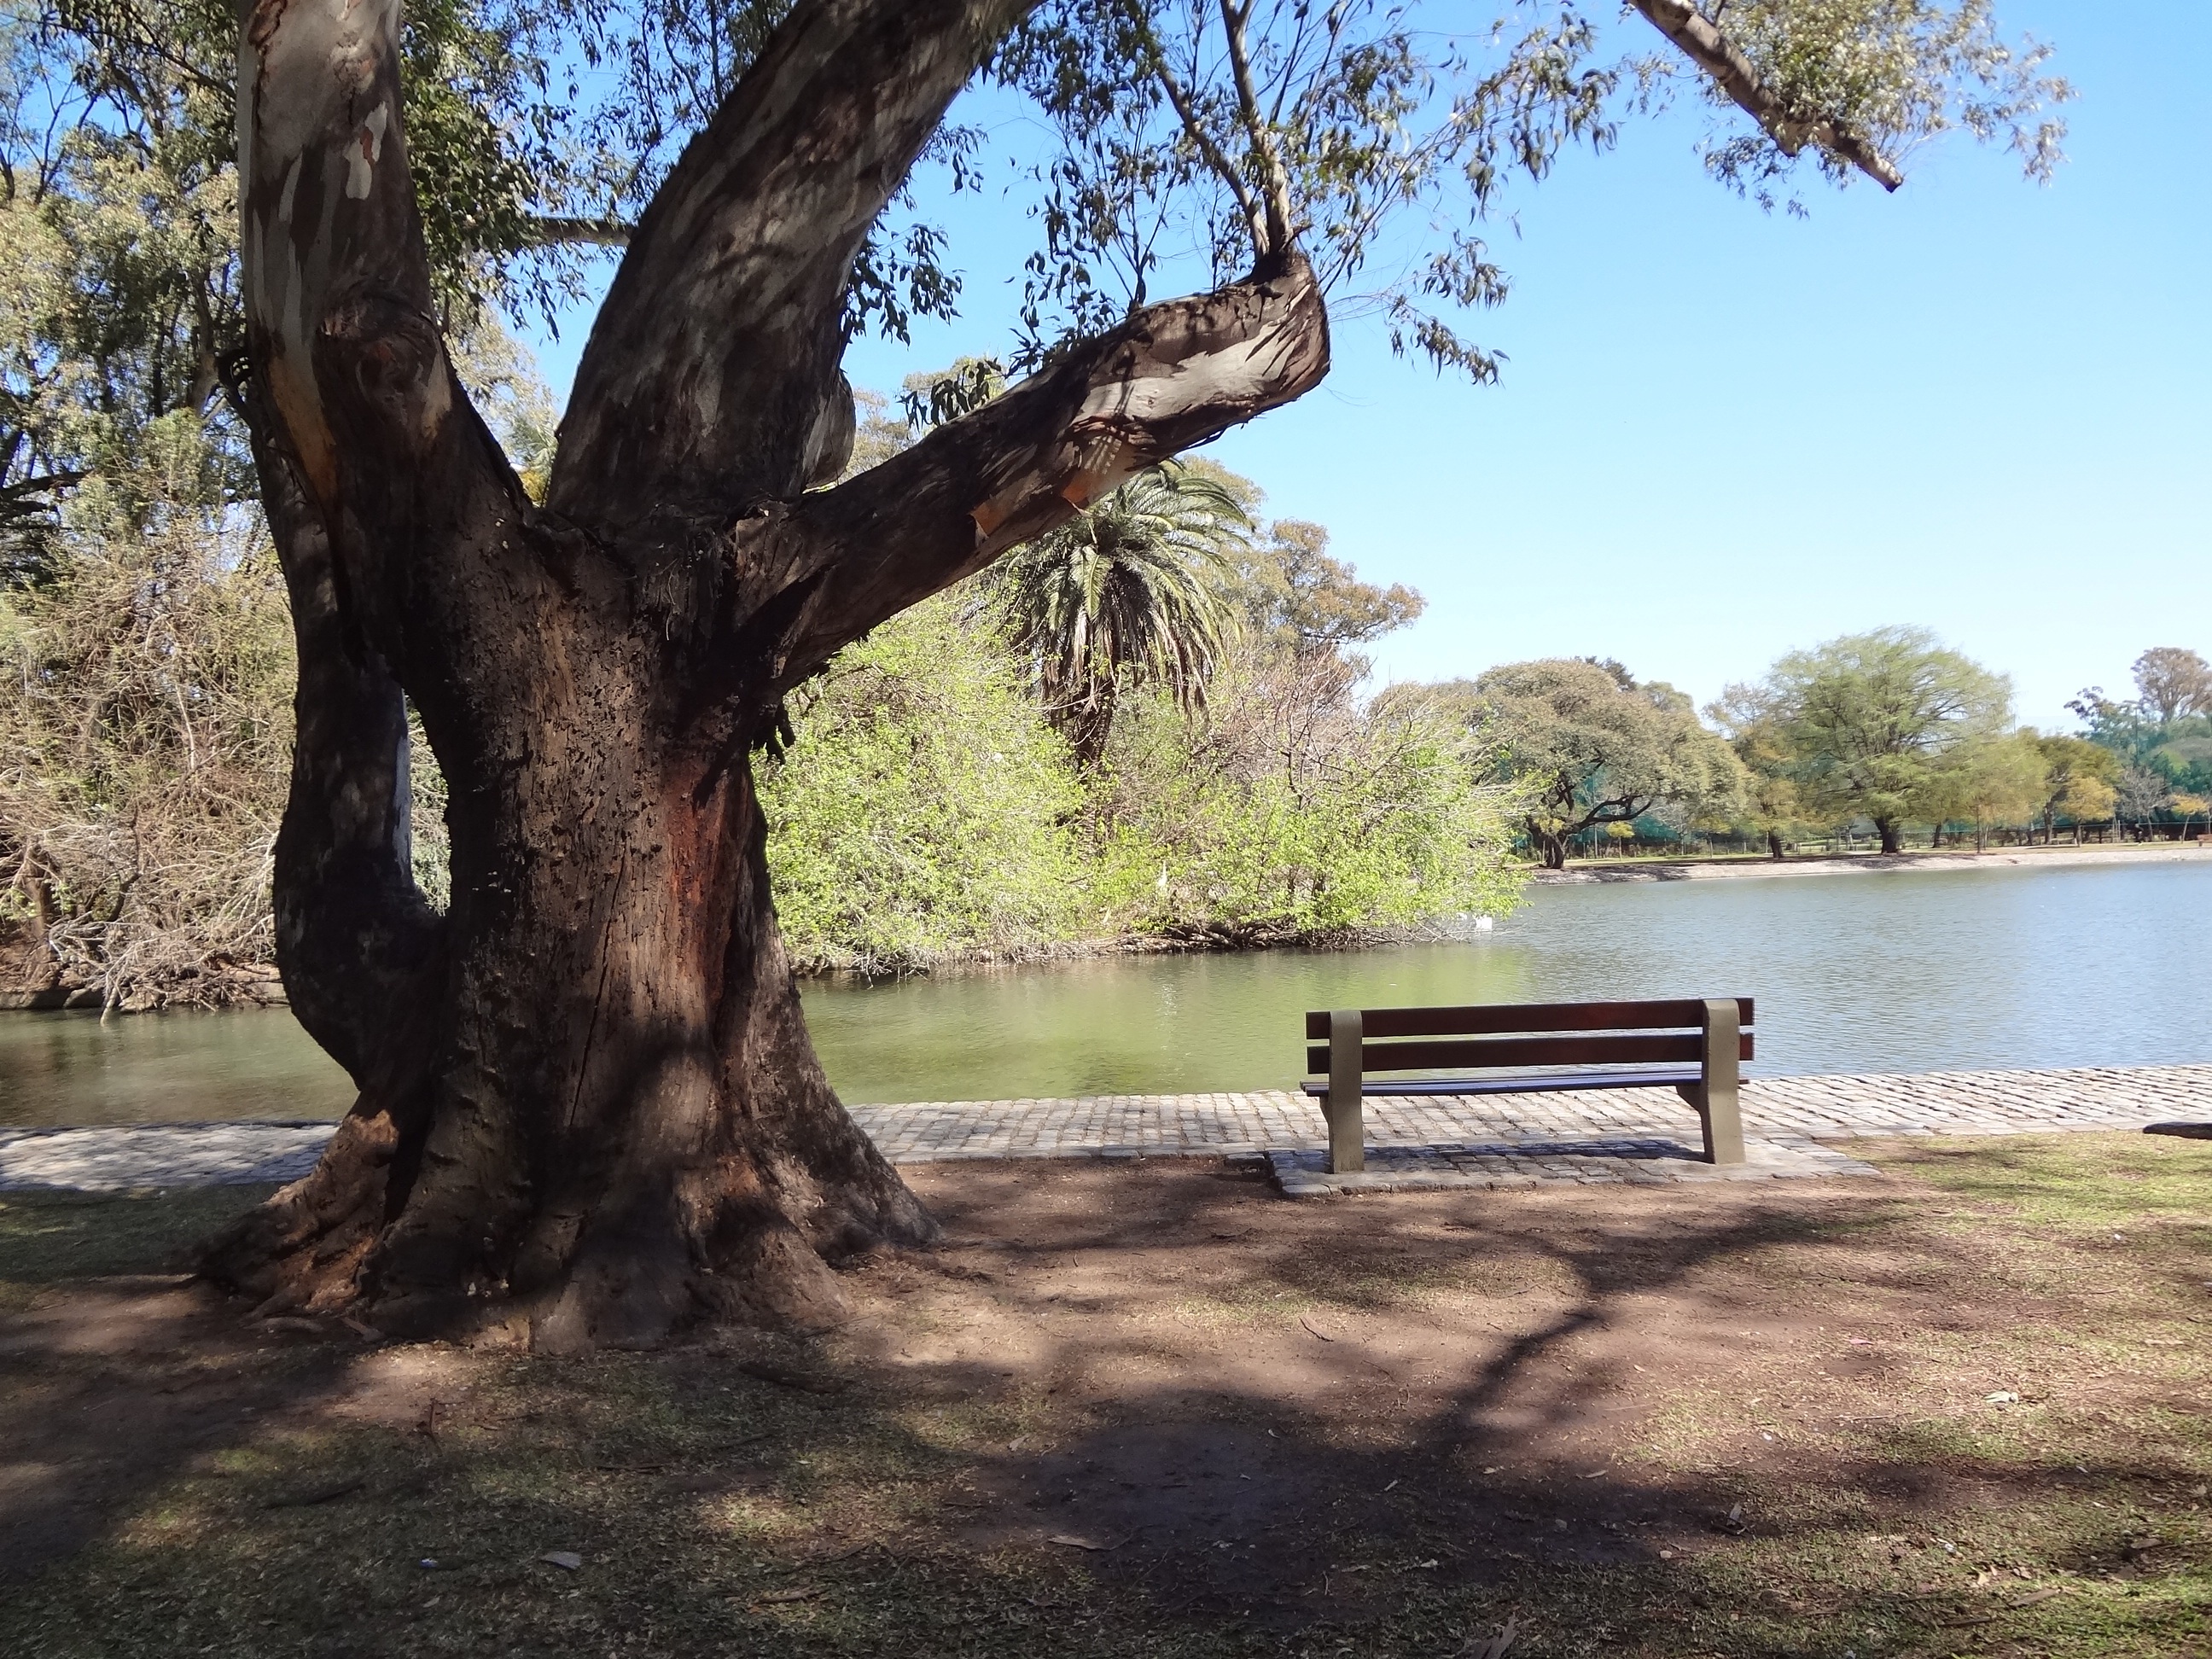
tree, branch, plant, wood, flower, lake, park, trees, bank, woodland, buenos aires, woody plant, groves of palermo